Henry Hastings Sibley

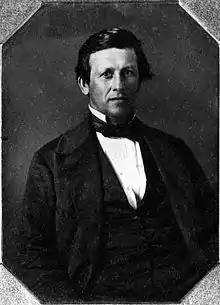
Hercules L. Dousman, Sibley's business partner in many ventures

On May 2, 1843, Henry Sibley married Sarah Jane Steele, the 20-year-old sister of Franklin Steele, an entrepreneur from Pennsylvania who had staked the first claim to the east bank of the Mississippi River at Saint Anthony Falls and had operated the sutler's store at Fort Snelling since 1839. Sarah Jane was the eldest daughter of James Steele, who had served as Inspector General of Pennsylvania Troops during the War of 1812 and as a legislator in the Pennsylvania General Assembly, and built a paper- and cotton-milling business with one of his brothers. Her three sisters eventually moved west with their mother following the death of their father in 1845. In 1847, her sister Abbian Steele married Dr. Thomas R. Potts of Galena, Illinois, and moved with him to Saint Paul, Minnesota, where Potts became one of the town's first physicians, its first mayor, and a close friend of Henry Sibley.